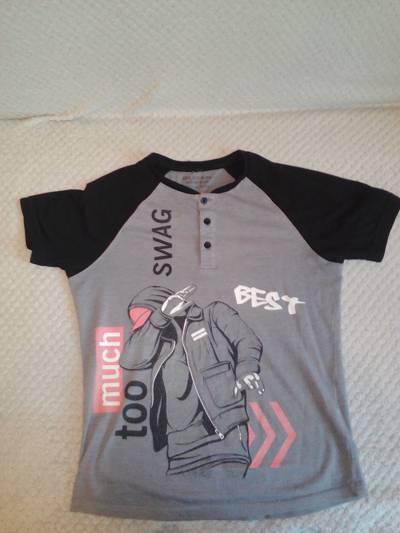
Waste category: clothes